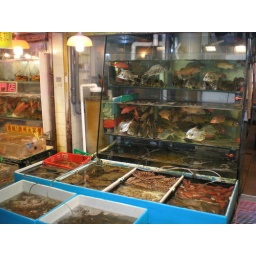
More live fish from the market in Happy Valley.